China–Japan relations

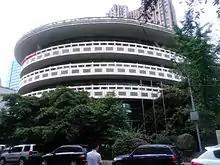
The Hiroshima-Sichuan Sino-Japanese Friendship Convention Center (Japanese: 広島・四川中日友好会館, Simplified Chinese: 广岛・四川中日友好会馆) in Wuhou District, Chengdu

When Western countries forced Japan to open trading in the mid-19th century, Japan moved towards modernization (Meiji Restoration), viewing China as an antiquated civilization, unable to defend itself against Western forces in part due to the First and Second Opium Wars along with the Eight-Nation Alliance's involvement in suppressing the Boxer Rebellion.